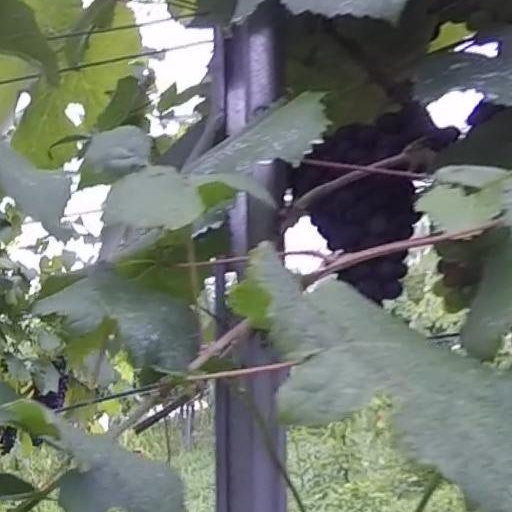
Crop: grape